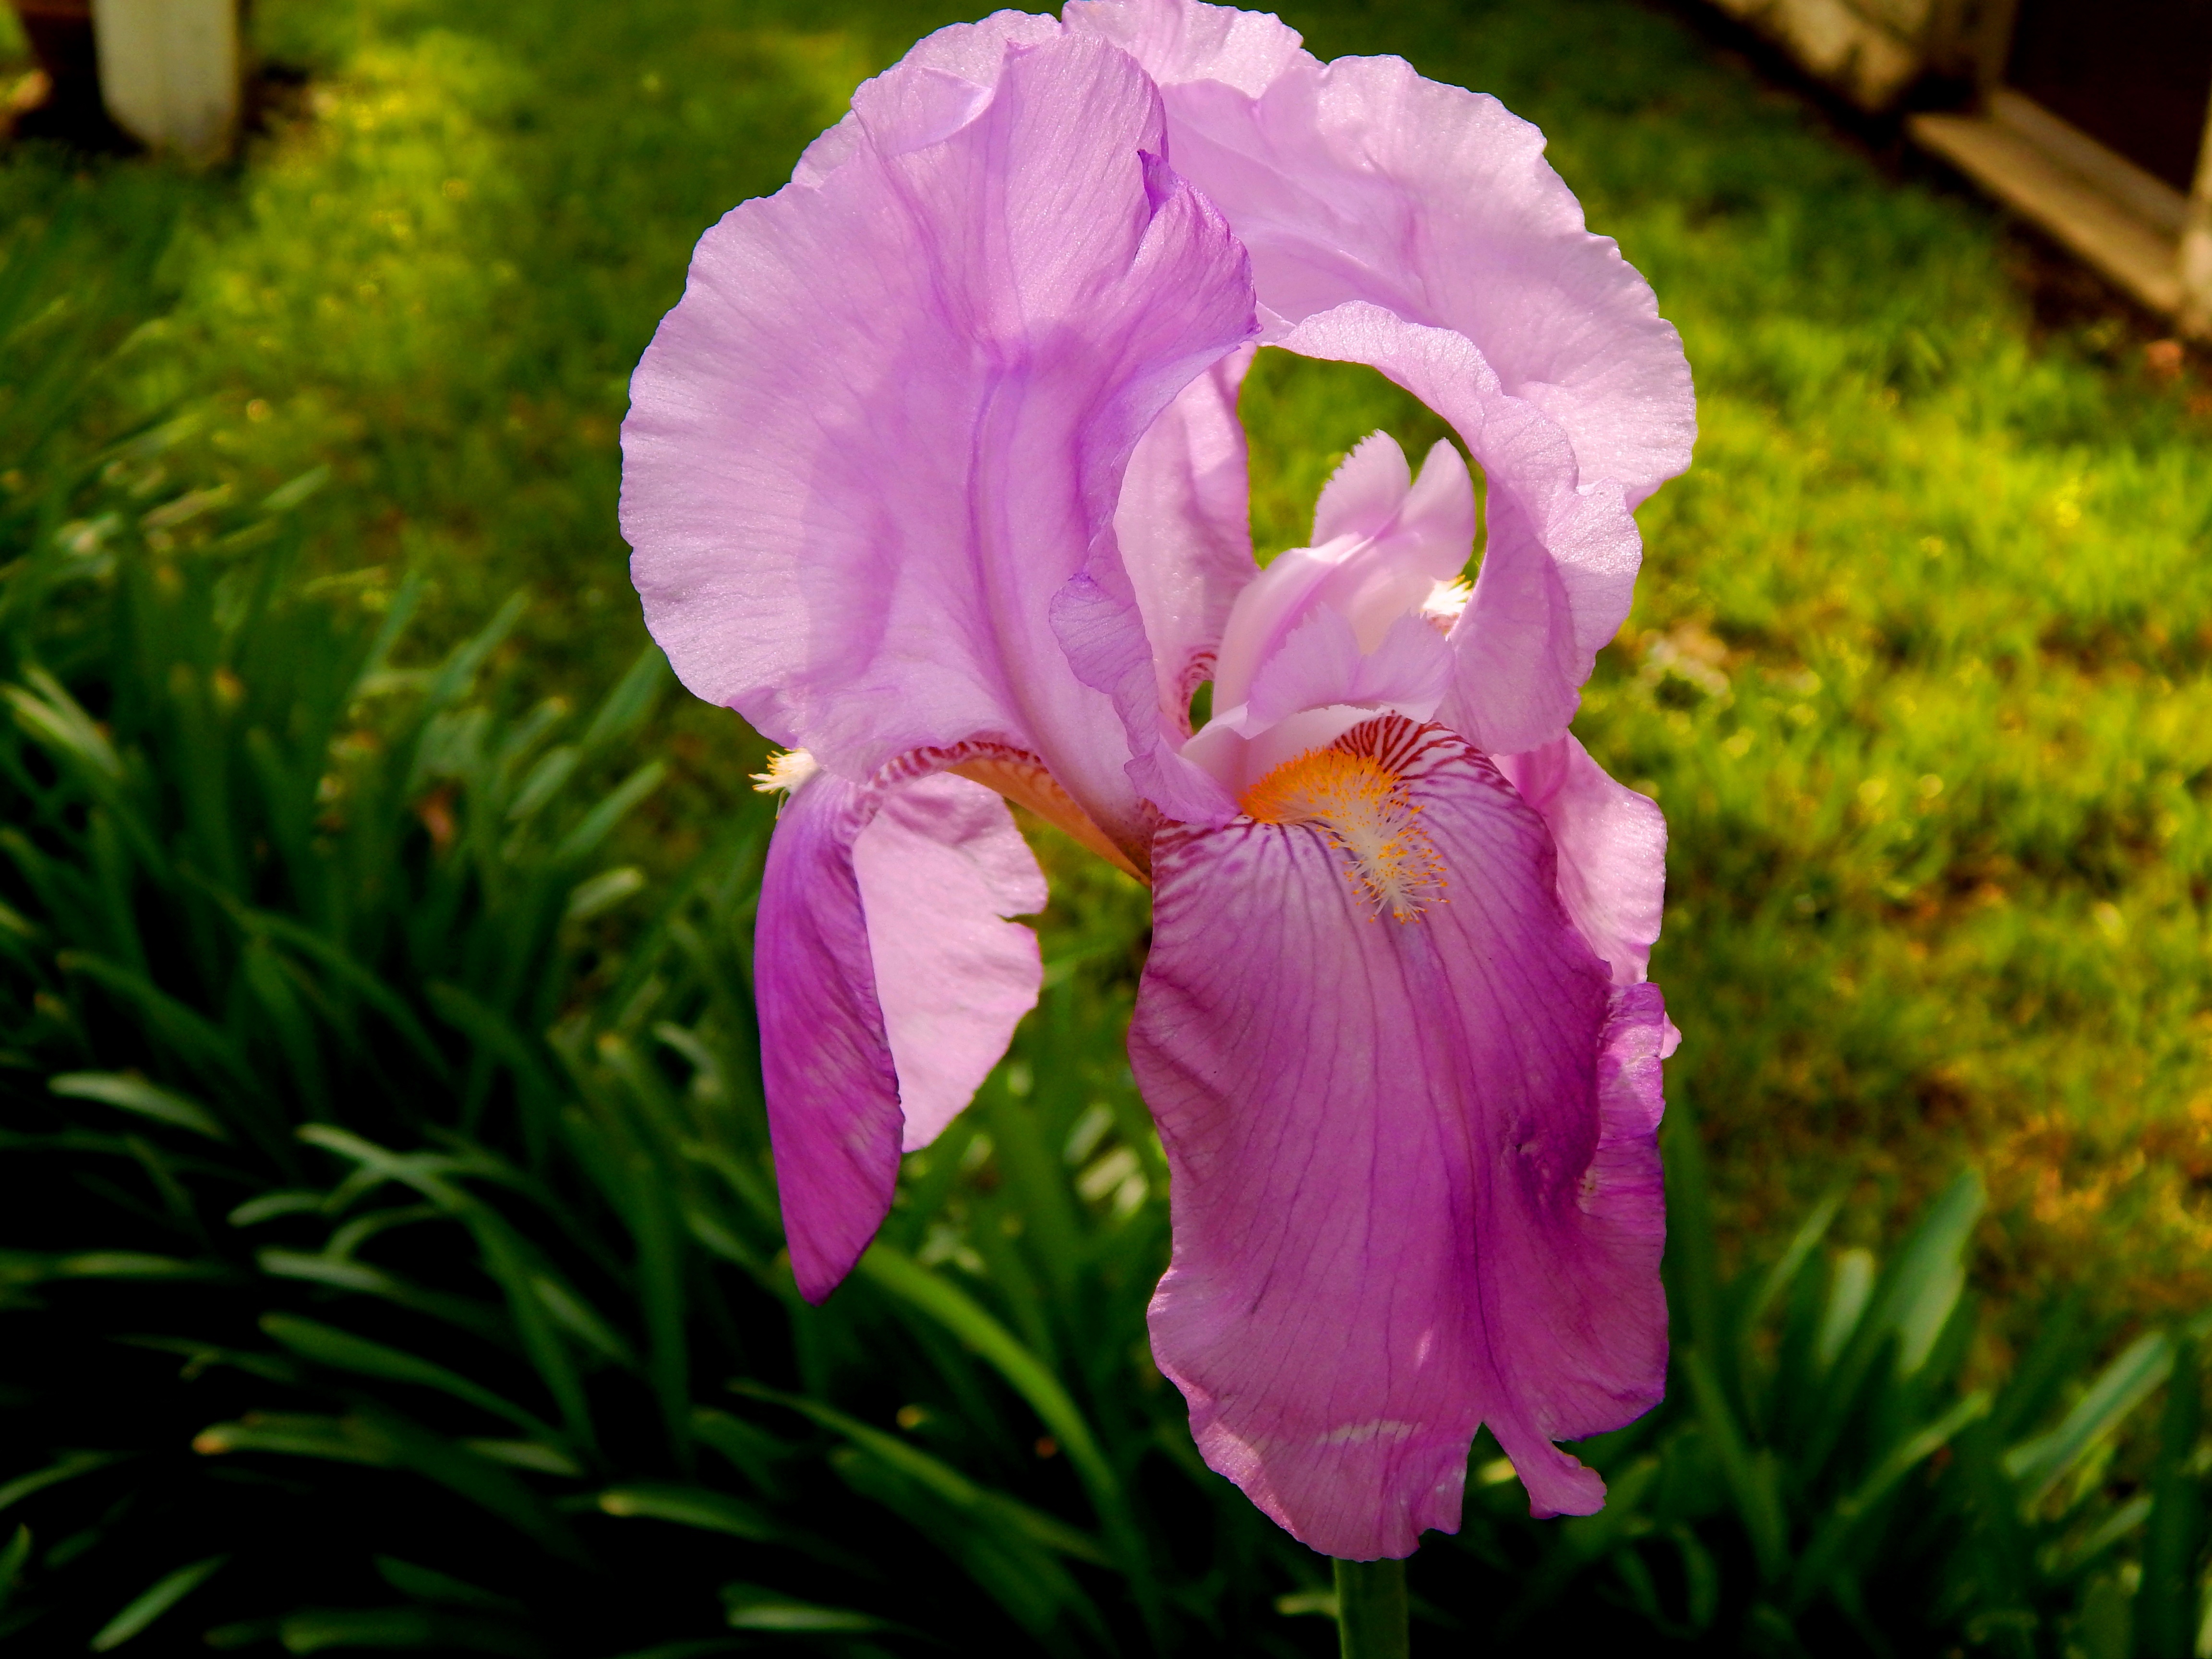
flower, plant, flora, botany, iris, land plant, iris family, flowering plant, petal, eye, macro photography